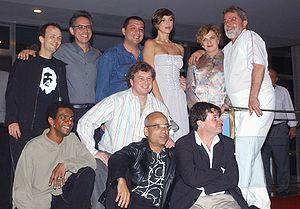
Casseta & Planeta est une troupe humoristique brésilienne née de la fusion de deux journaux satiriques de Rio de Janeiro : Casseta Popular et O Planeta Diário.